Rafael Serra

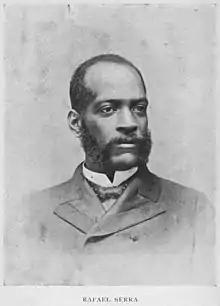

José Rafael Simón Agapito Serra y Montalvo (March 24, 1858 – October 24, 1909) was an Afro-Cuban intellectual who played a large role in supporting the Cuban War of Independence. He worked as a writer and editor for Spanish-language newspapers in the United States. He advocated for working class Cubans of color. He was a key figure in New York City, contributing to a larger movement for Cuban Independence happening across the United States.